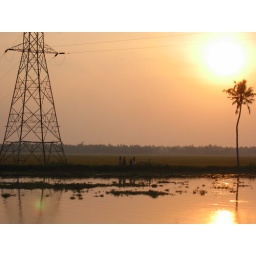
Taken from a river boat in Kerala. God knows I can't remember the name of the river.